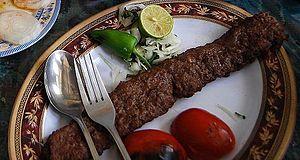
Kabab koubideh ou simplement koubideh est un plat iranien à base de viande kabab préparée à partir de viande hachée d'agneau ou de bœuf La viande est souvent mélangée avec des oignons hachés ainsi que des épices : safran, curcuma, sumac, poivre et sel.